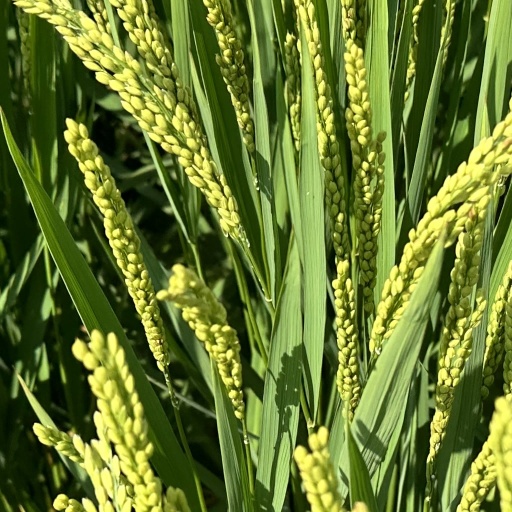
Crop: rice